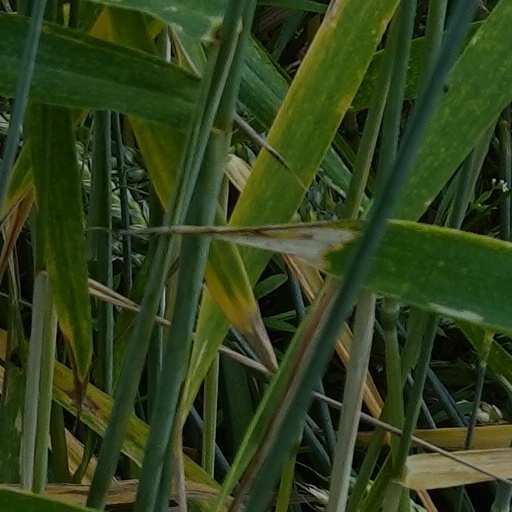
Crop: wheat